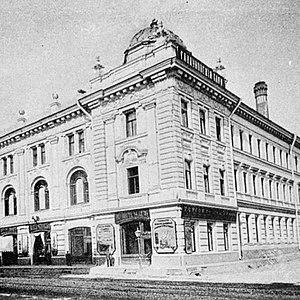
Sandouny, ou les Bains Sandounovskie, est l’un des banyas le plus ancien et le plus prestigieux de Moscou. Il est réputé pour son intérieur unique : il y a une salle principale ainsi que treize autres pièces décorées selon un style inspiré des architectures russe, grecque et turque.
La ou le bania, ou banya, désigne les bains publics ainsi que la tradition des bains qui s’y rattache en Russie. Lorsque la salle de bain n’existait pas, les Russes avaient l’habitude de se laver aux bains publics. Cependant, de nos jours, de nombreuses maisons particulières ont leur propre bania. C'est une tradition qui reste très prisée des Russes.